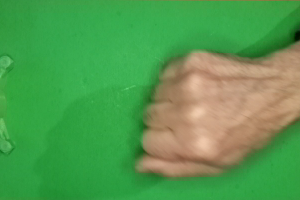
Label: rock